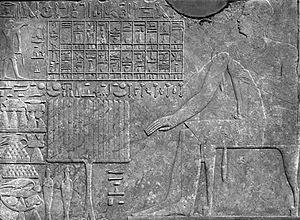
Siese est vizir et trésorier durant la XIIᵉ dynastie sous le règne d'Amenemhat II.